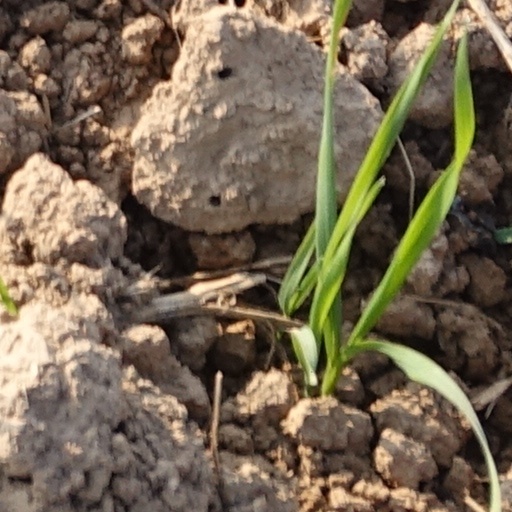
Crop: wheat